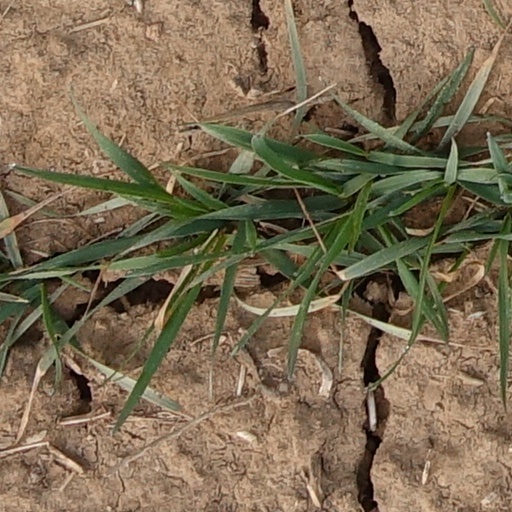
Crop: wheat